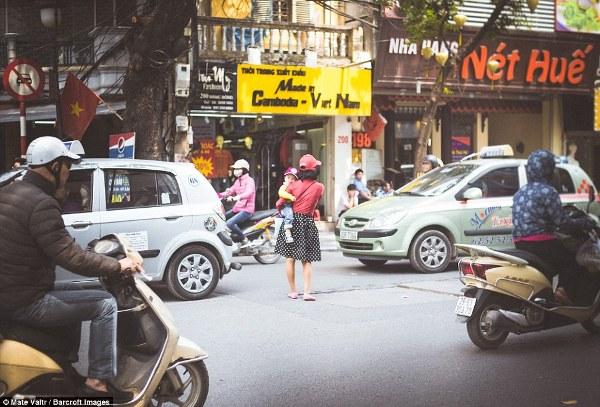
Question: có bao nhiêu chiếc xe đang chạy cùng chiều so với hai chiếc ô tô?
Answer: hai chiếc